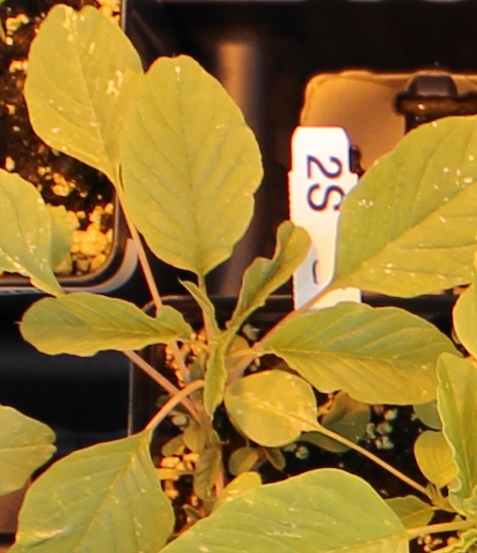
Label: Palmer Amaranth